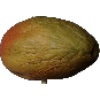
Label: Papaya 1